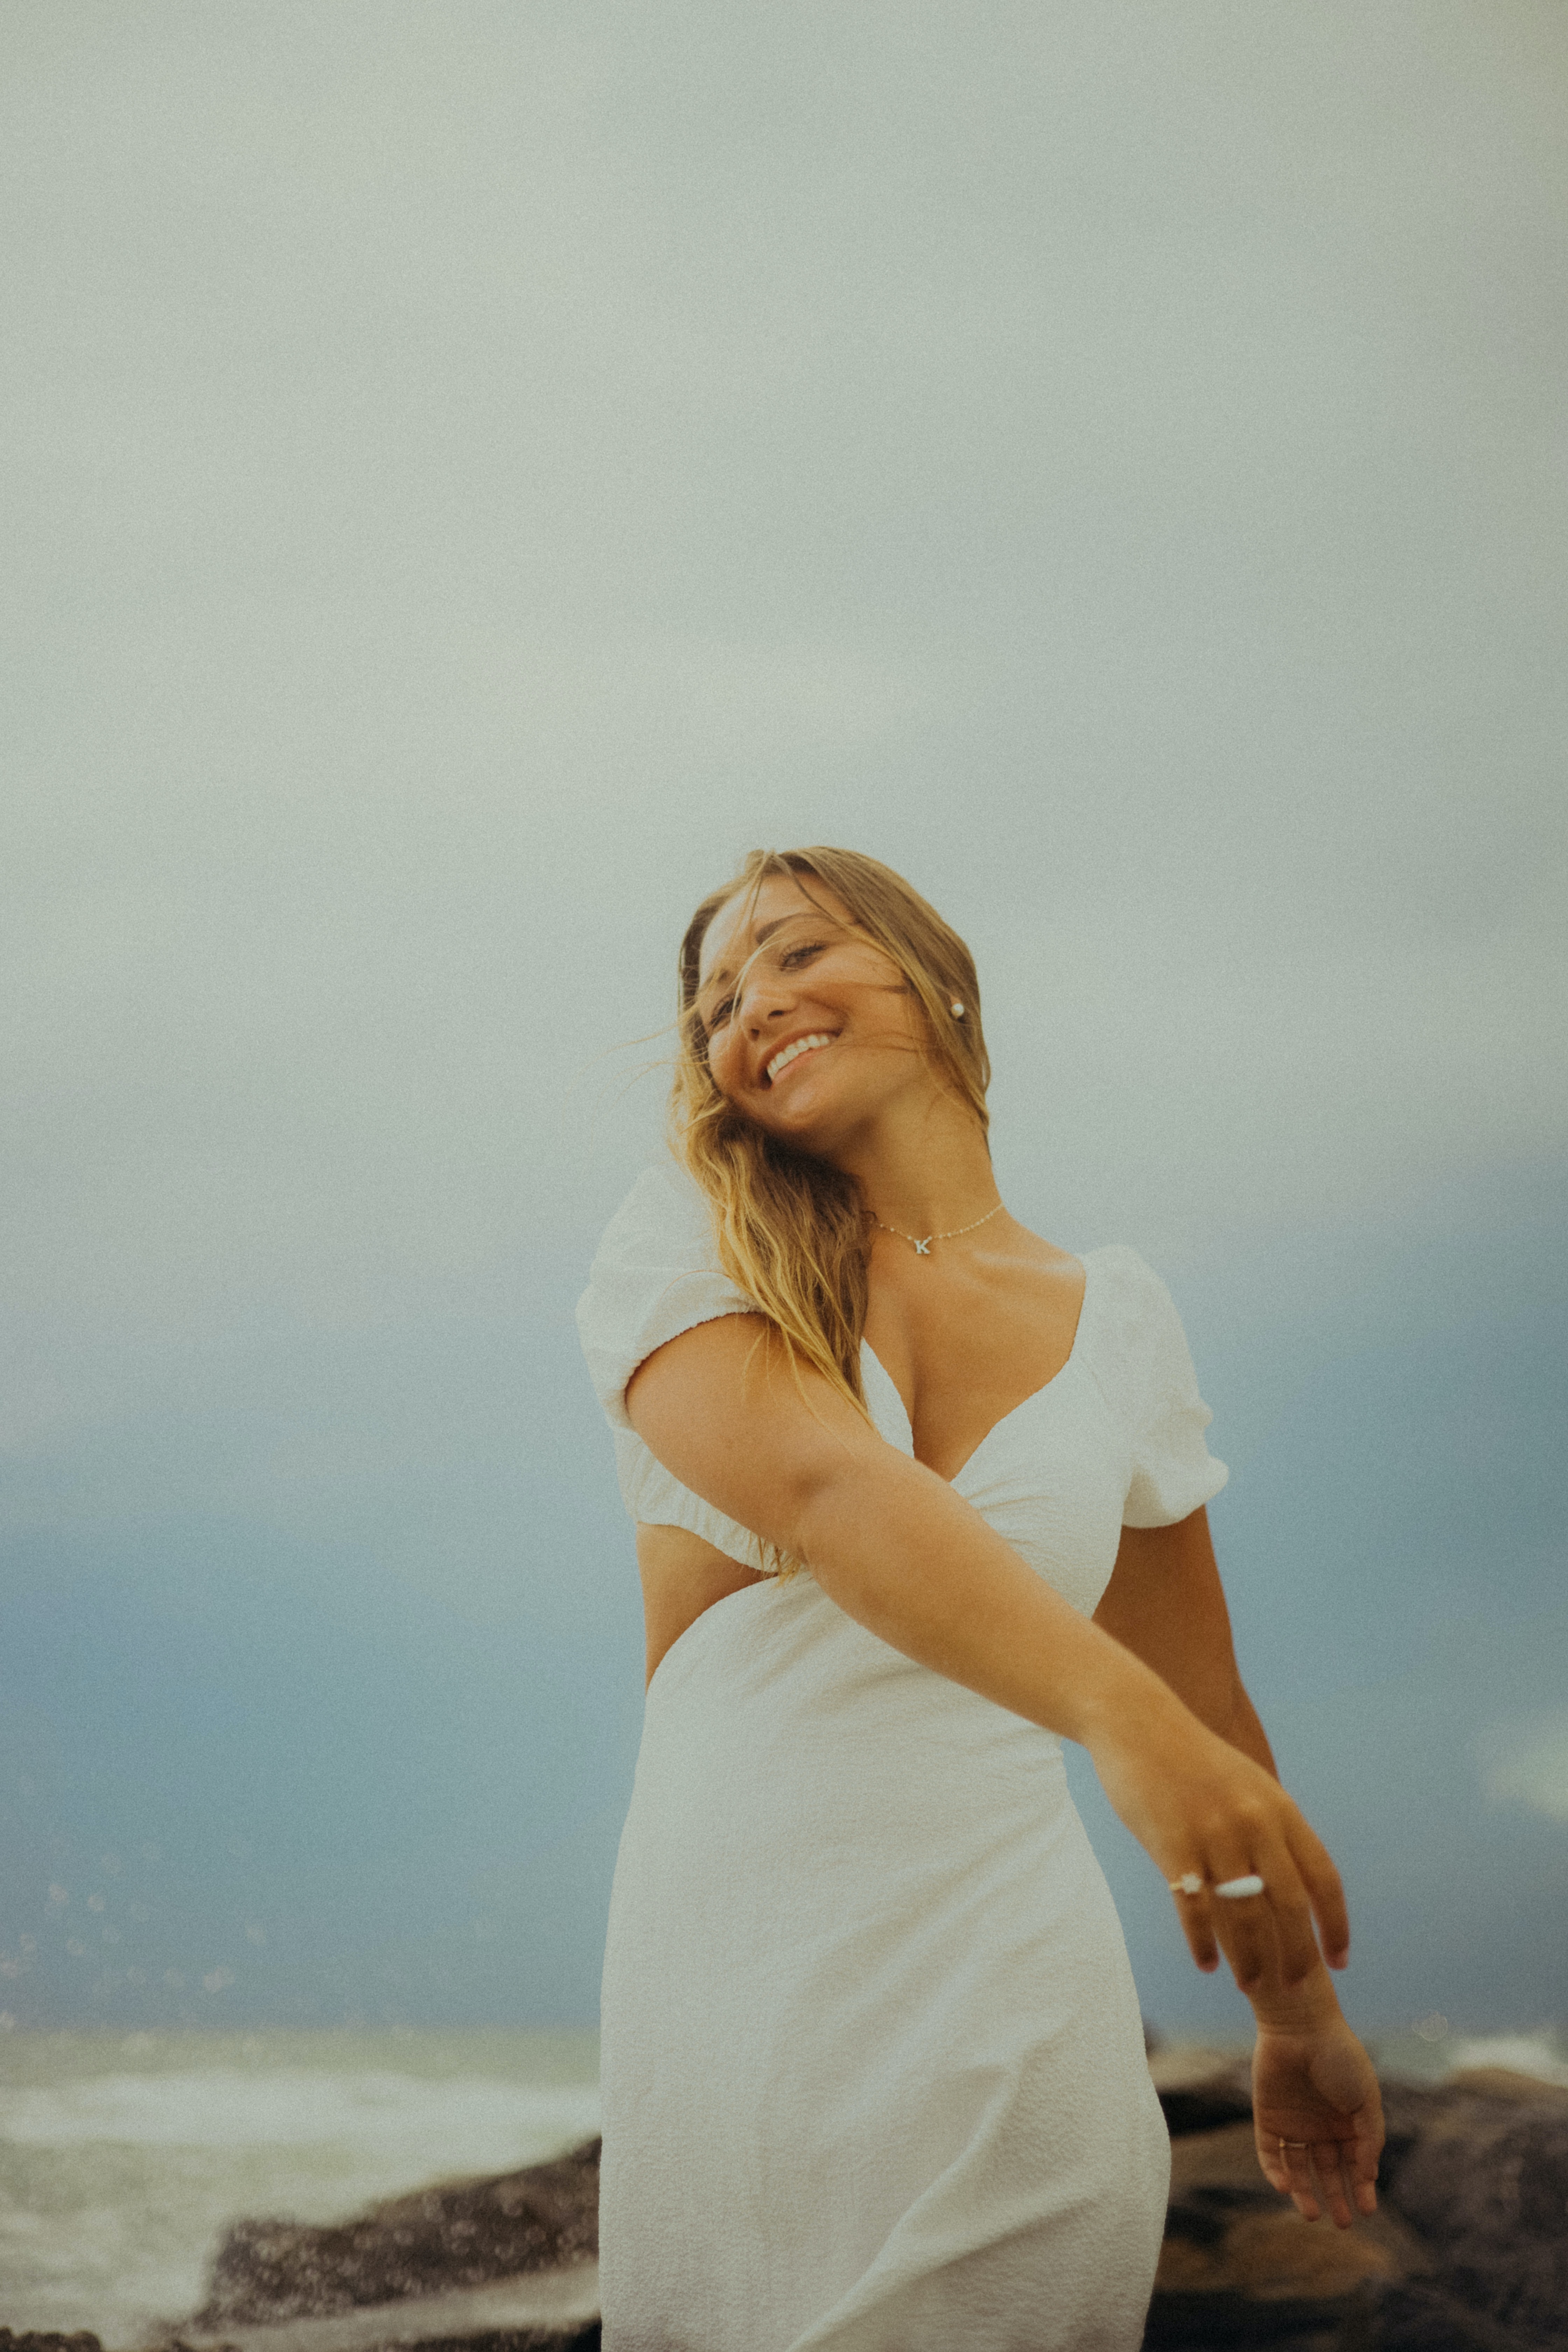
woman, smile, sky, shoulder, wedding dress, cloud, flash photography, People in nature, dress, bridal clothing, bride, happy, gesture, gown, bridal accessory, formal wear, landscape, long hair, event, travel, fun, brown hair, beach, bridal party dress, jewellery, sitting, sand, ocean, horizon, rock, portrait photography, ceremony, laugh, vacation, grass, coast, photo shoot, wedding, wave